Jacob Vargas

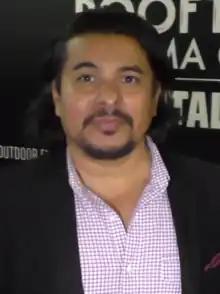
Vargas in 2016

Vargas was born in Michoacán, and raised in Pacoima, Los Angeles. He was raised in a devout Roman Catholic family. He attended high school at San Fernando High School in San Fernando, California.